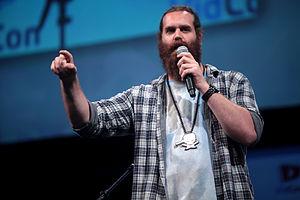
Bouffe de malade au Québec – est une web-série débutée sur YouTube en octobre 2010 et conçue par un groupe montréalais anglophone dans laquelle ils font de la cuisine poussée à l'extrême. À l'instar de séries comme French food porn, Epic Meal Time est une satire des émissions de télévision culinaires significatives de l'engouement pour une nourriture ultra saine. Leurs ingrédients favoris sont le bacon et le Jack Daniel's. Les membres de ce groupe font des mets extravagants à base de viande ou de sucreries, copieux et riches en calories, avant de les manger avec passion.